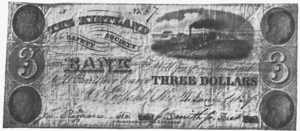
Joseph Smith fils ou Joseph Smith II, né le 23 décembre 1805 à Sharon, dans le Vermont, et mort le 27 juin 1844 à Carthage, dans l'Illinois, est une personnalité politique et religieuse, fondateur du mormonisme.